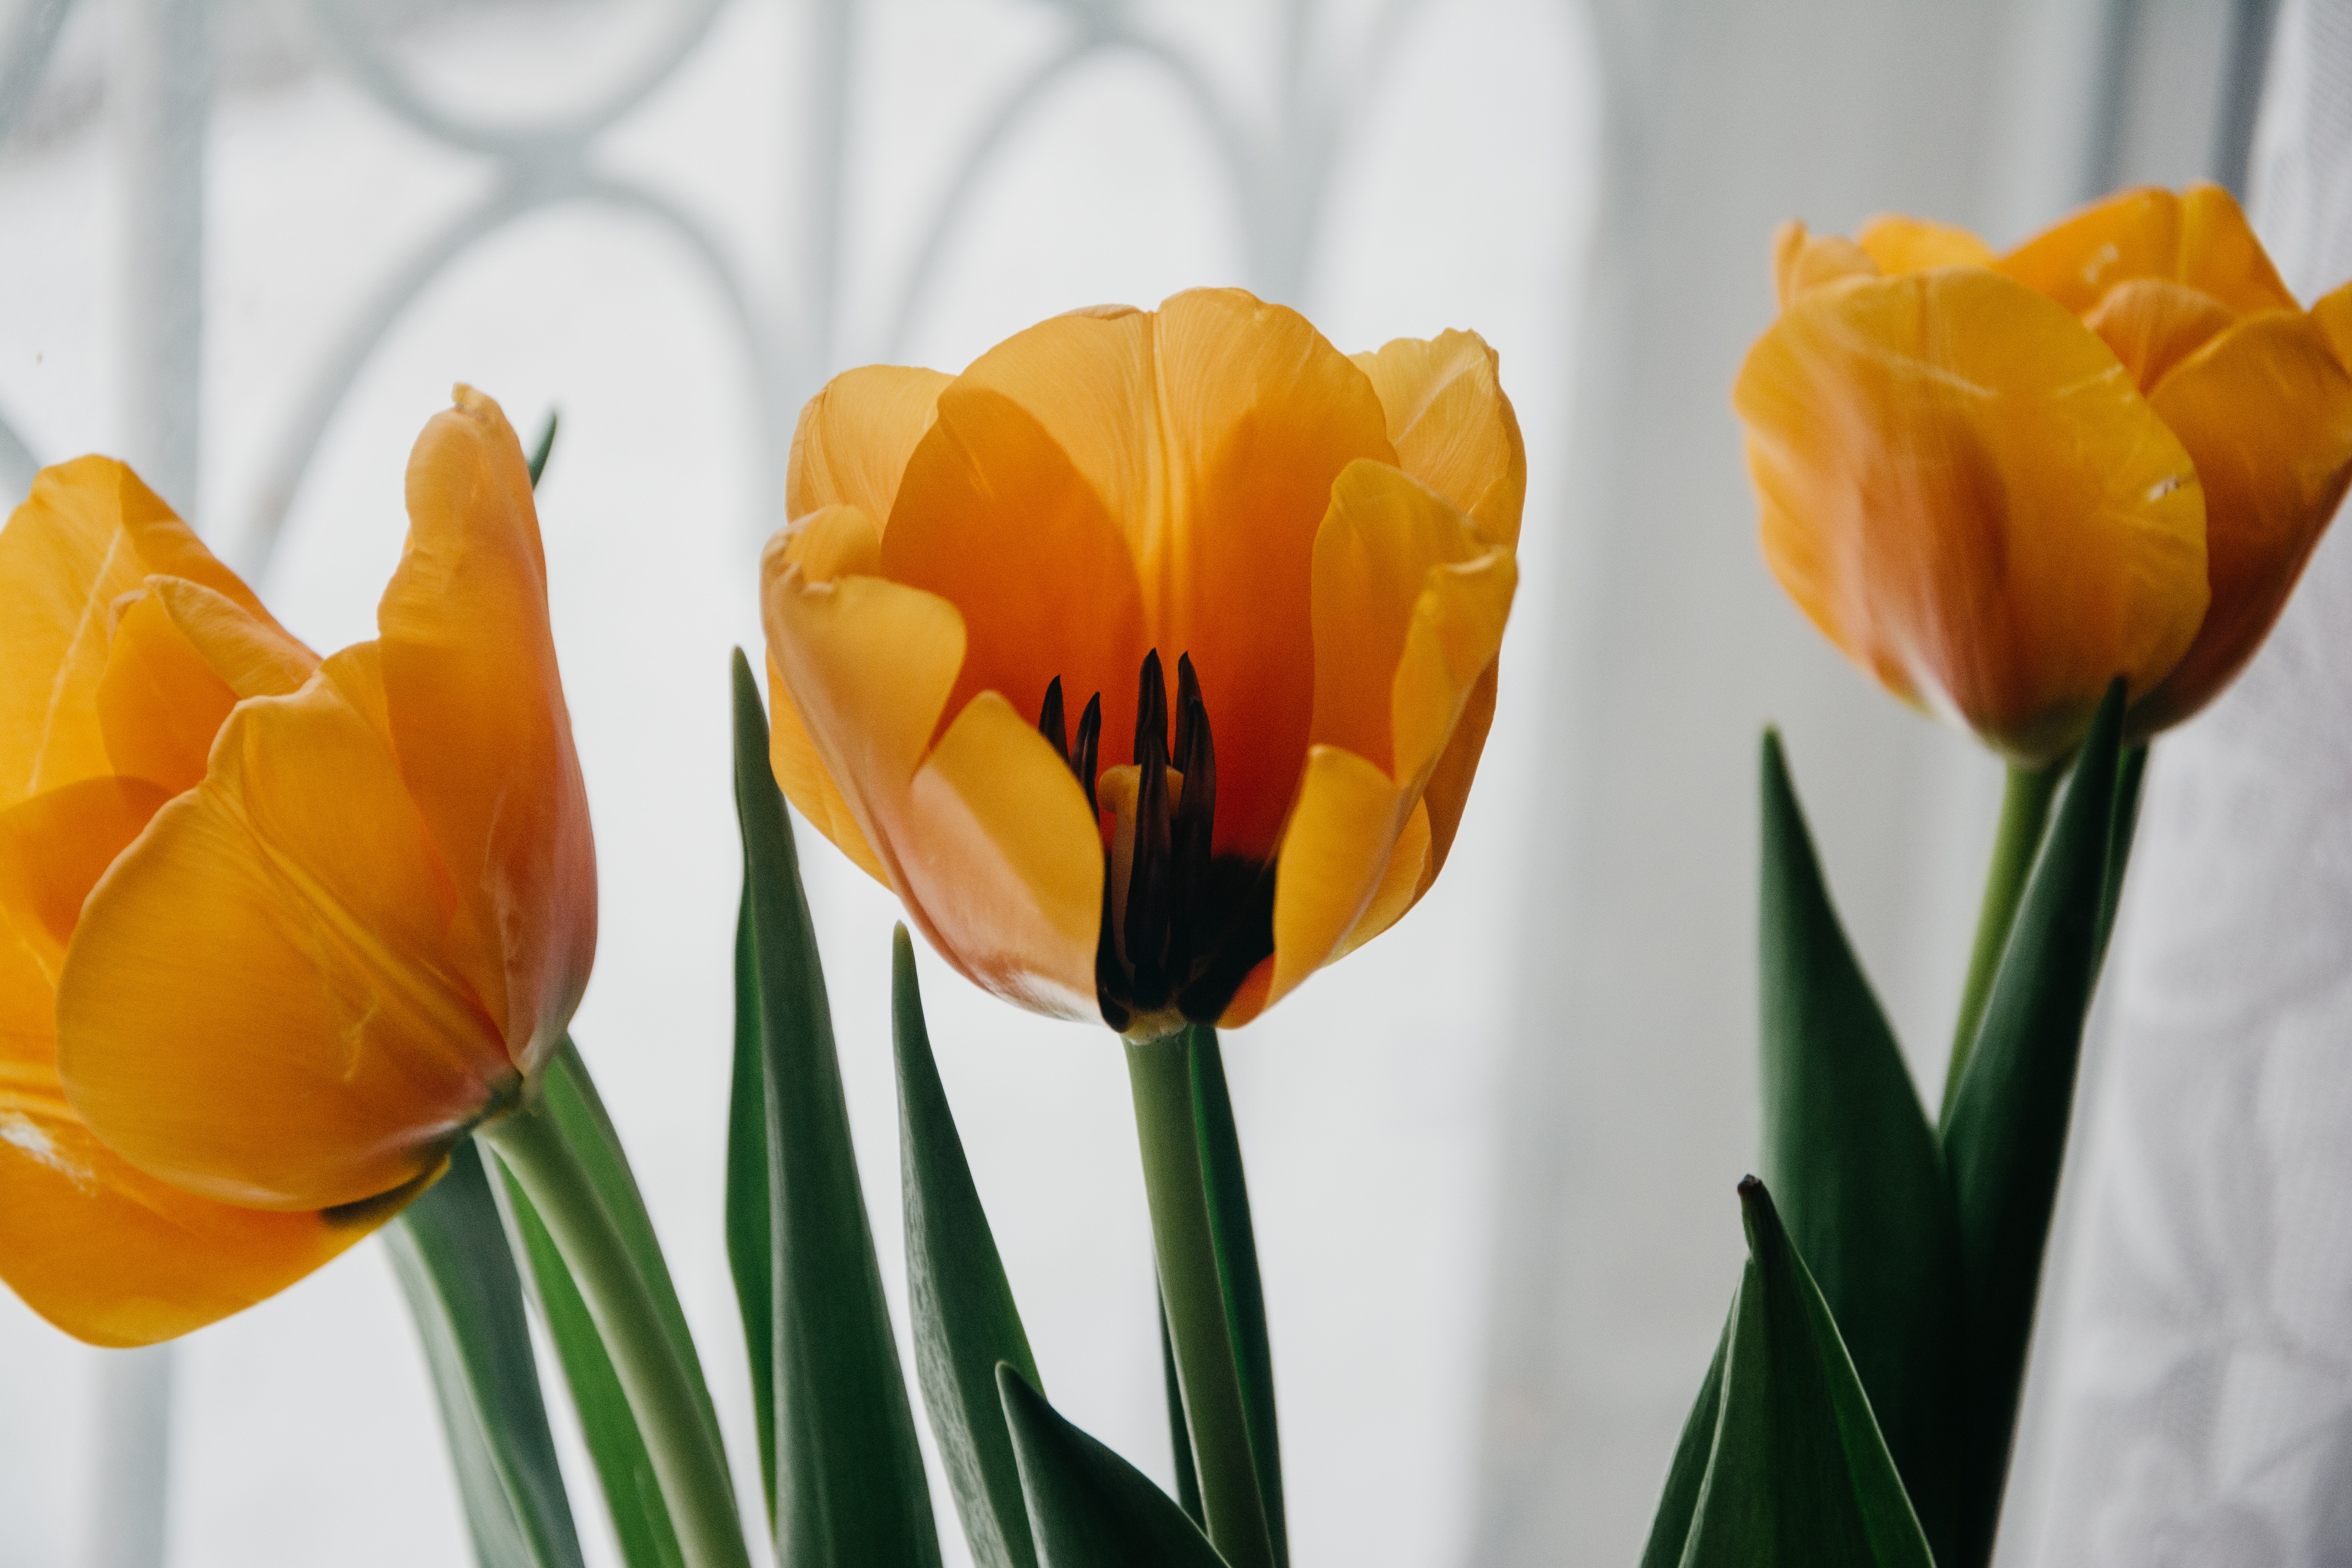
petal, flower, orange, yellow, tulip, plant stem, plant, flowering plant, cut flowers, botany, close up, spring, leaf, still life, bud, lily family, still life photography, crocus, wildflower